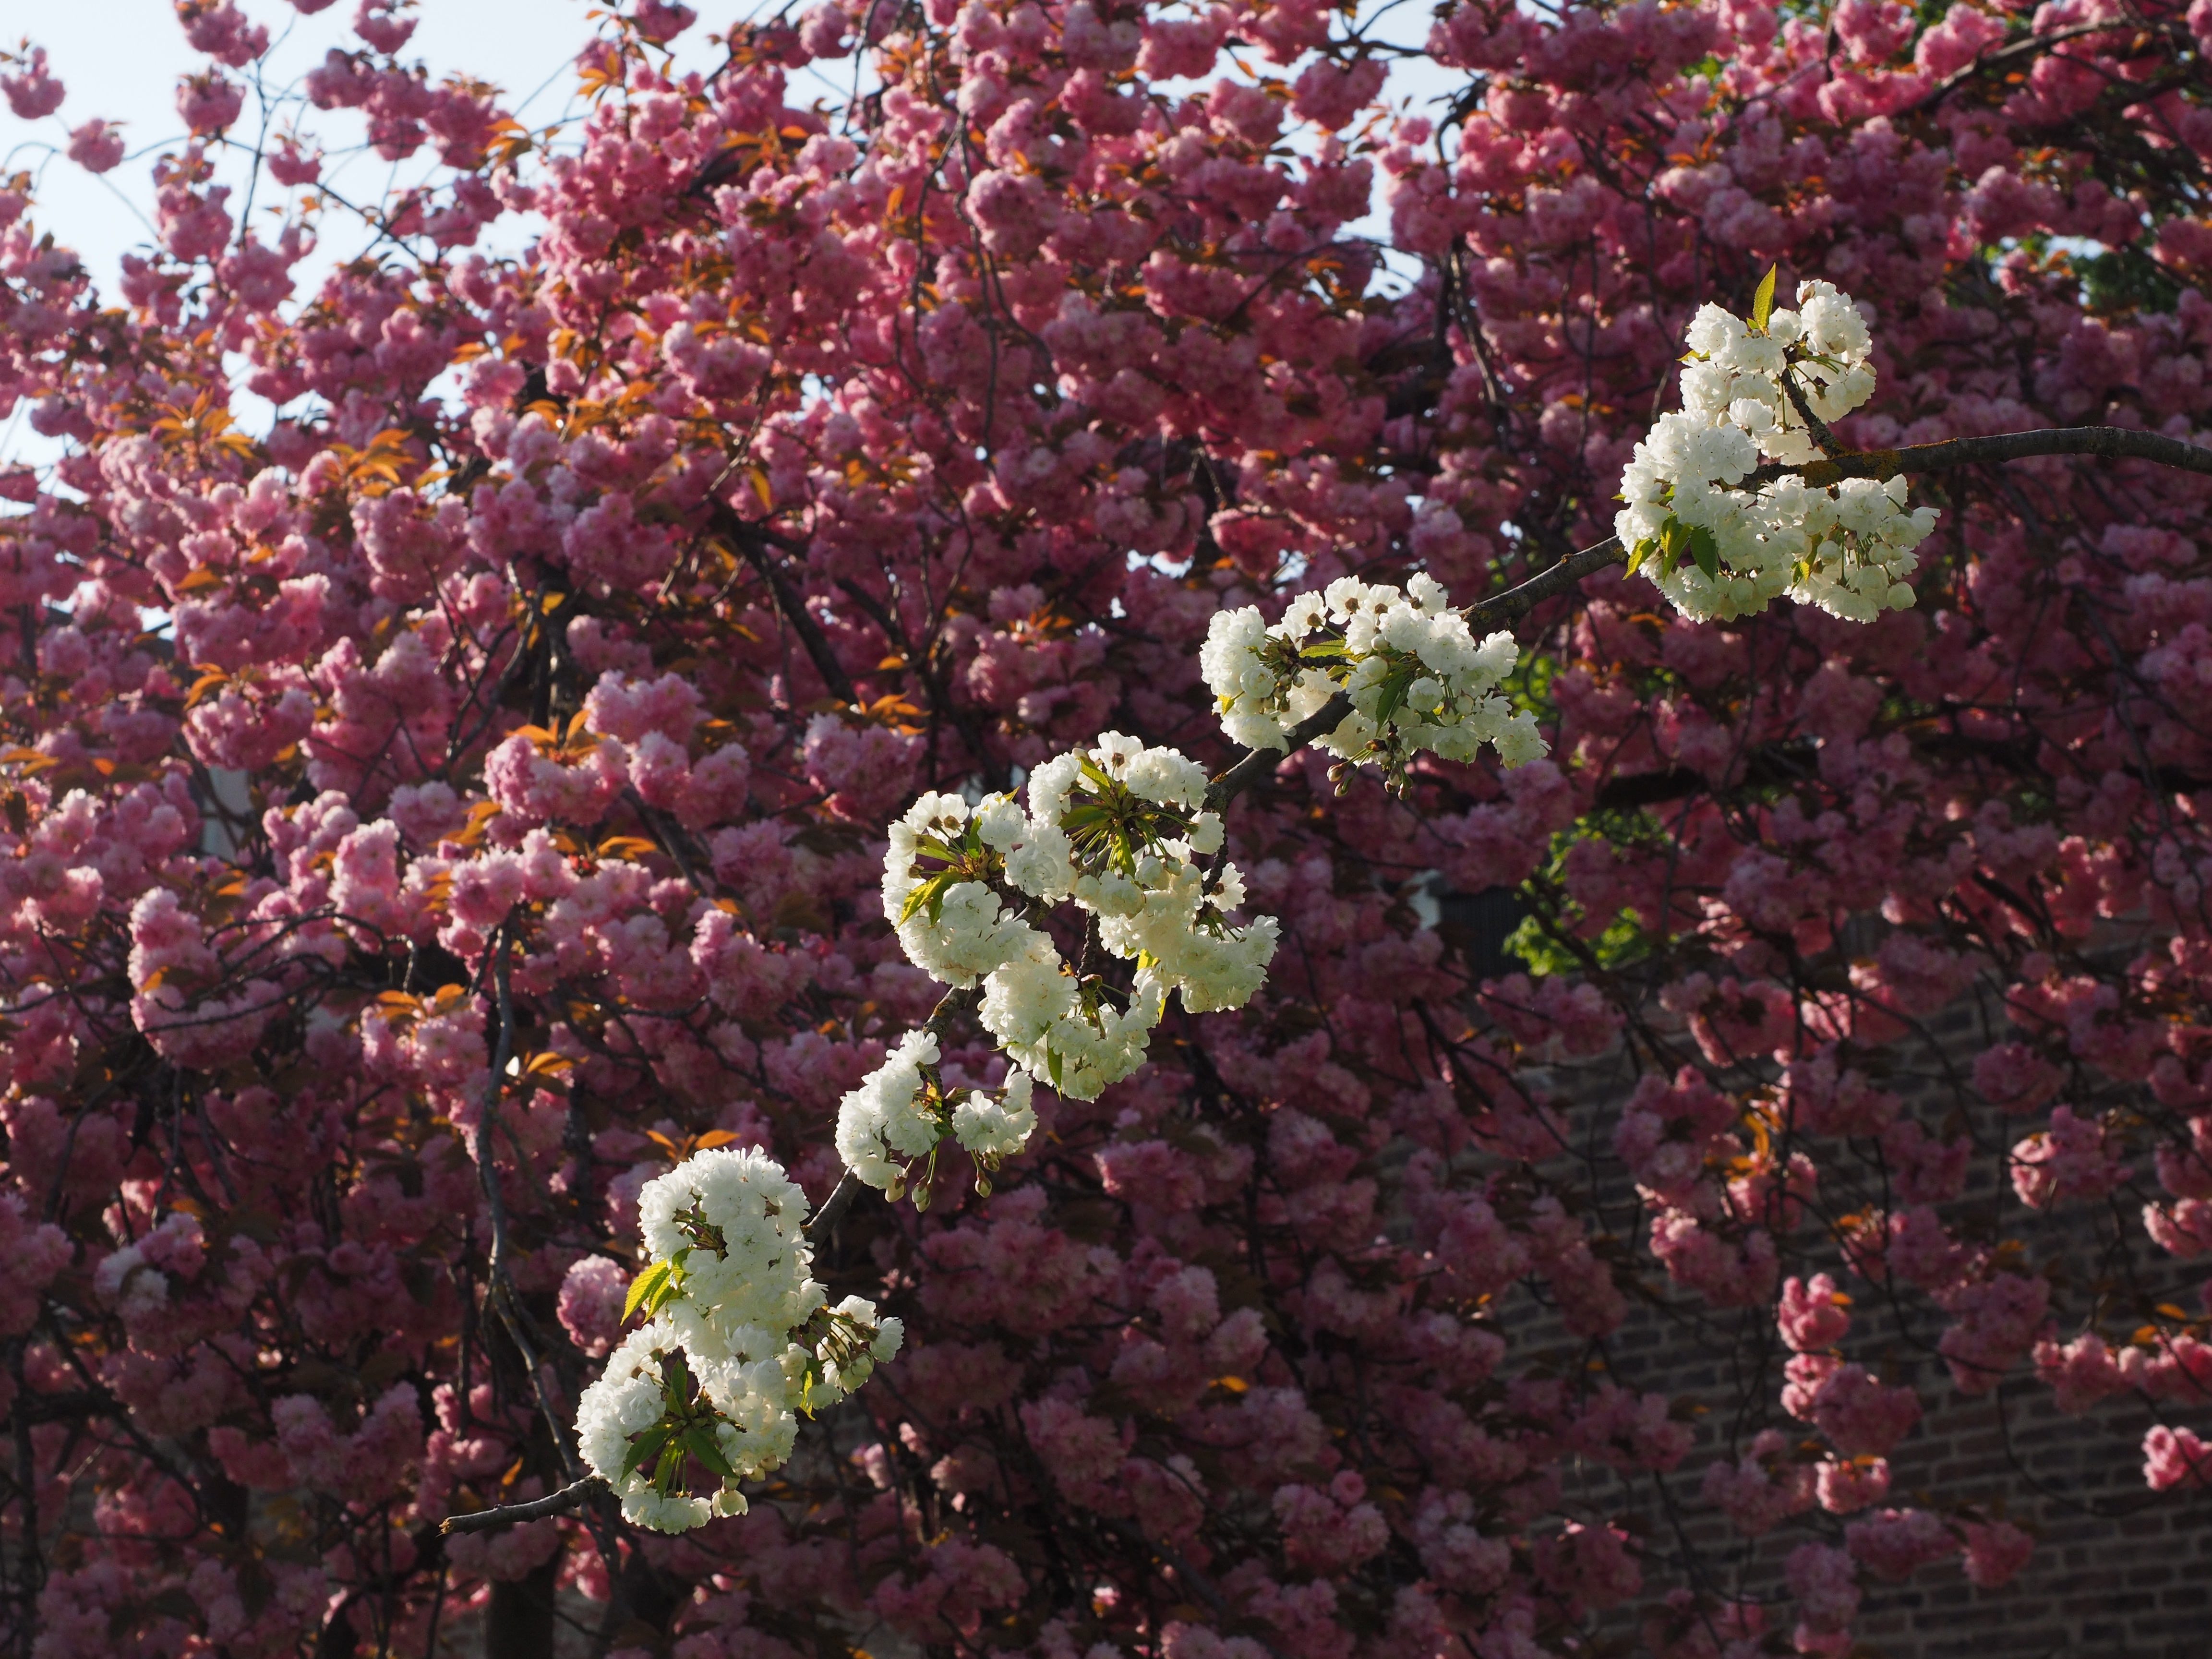
tree, branch, blossom, plant, white, leaf, flower, bloom, spring, produce, lush, botany, pink, flora, cherry blossom, japanese, shrub, smell, tradition, bud, japanese cherry trees, prunus, cherry, ornamental plant, white blossom, sunny day, bl tenmeer, flower tree, flowering plant, rose family, flowering twig, japanese cherry, rosaceae, summer day, herrlich, overflowing, prunus serrulata, blossom branches, japanese flowering cherry, ornamental cherry, oriental cherry, east asian cherry, grannenkirsche, yoshino cherry, yoshino, japanese culture, woody plant, land plant